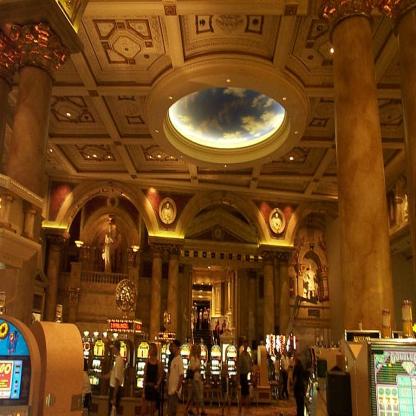
Scene: Indoor